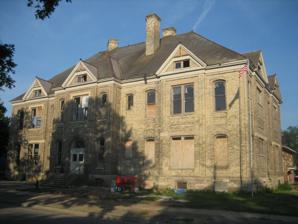
Building: Garrison School (Rockford, Illinois)
Country: United States of America
Year built: 1887
United States historic place Garrison School U.S. National Register of Historic Places U.S. Historic district Contributing property Show map of Illinois Show map of the United States Location 1105 N. Court St., Rockford, Illinois Coordinates 42°17′00″N 89°05′09″W / 42.2834°N 89.0857°W / 42.2834; -89.0857 Area less than one acre Built 1887 ( 1887 ) Architect George Bradley & Son Architectural style Late Victorian, Colonial Revival Part of Garrison–Coronado–Haskell Historic District ( ID11001030 ) NRHP reference No. 06000005 Added to NRHP February 9, 2006 Wikimedia Commons has media related to Garrison School (Rockford, Illinois) . The Garrison School is a historic school building in Rockford, Illinois , United States . The oldest surviving school building in the city, the original building opened in 1887. History The first school sessions in Rockford, Illinois were held in a log cabin starting in 1837. Until 1855, all education in Rockford was handled through private school. Prompted by a new state law in 1855, the city built its first public schools. The first schoolhouse, named Kent School, opened in 1857. Initially split into two districts, one on each side of the Rock River , the districts were consolidated in 1883. The first high school, Rockford Central , opened in September 1884. Garrison School was built in 1887 to serve the booming west side residential district . The building was designed by George Bradley & Son , a prominent local architectural firm. It was named after Thomas Garrison, one of the early real estate developers of the district who died in 1871. Upon its completion, the school already struggled to meet the demands of the growing district. It was doubled in size in 1892 and other schools were opened to meet the needs. The first four principals were women. A gymnasium was added in 1920. Another addition, a one-story octagon, was completed in 1969. On February 9, 2006, the building was recognized by the National Park Service with a listing on the National Register of Historic Places . When the Garrison–Coronado–Haskell Historic District was established on January 12, 2012, the Garrison School was considered a contributing property . References